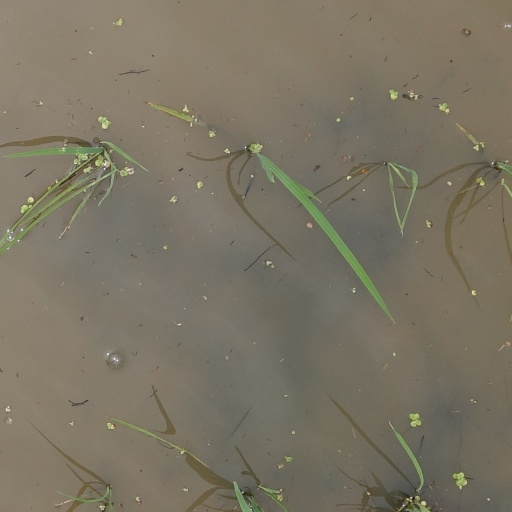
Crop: rice